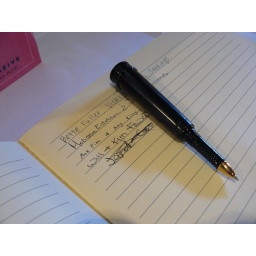
The sign in book